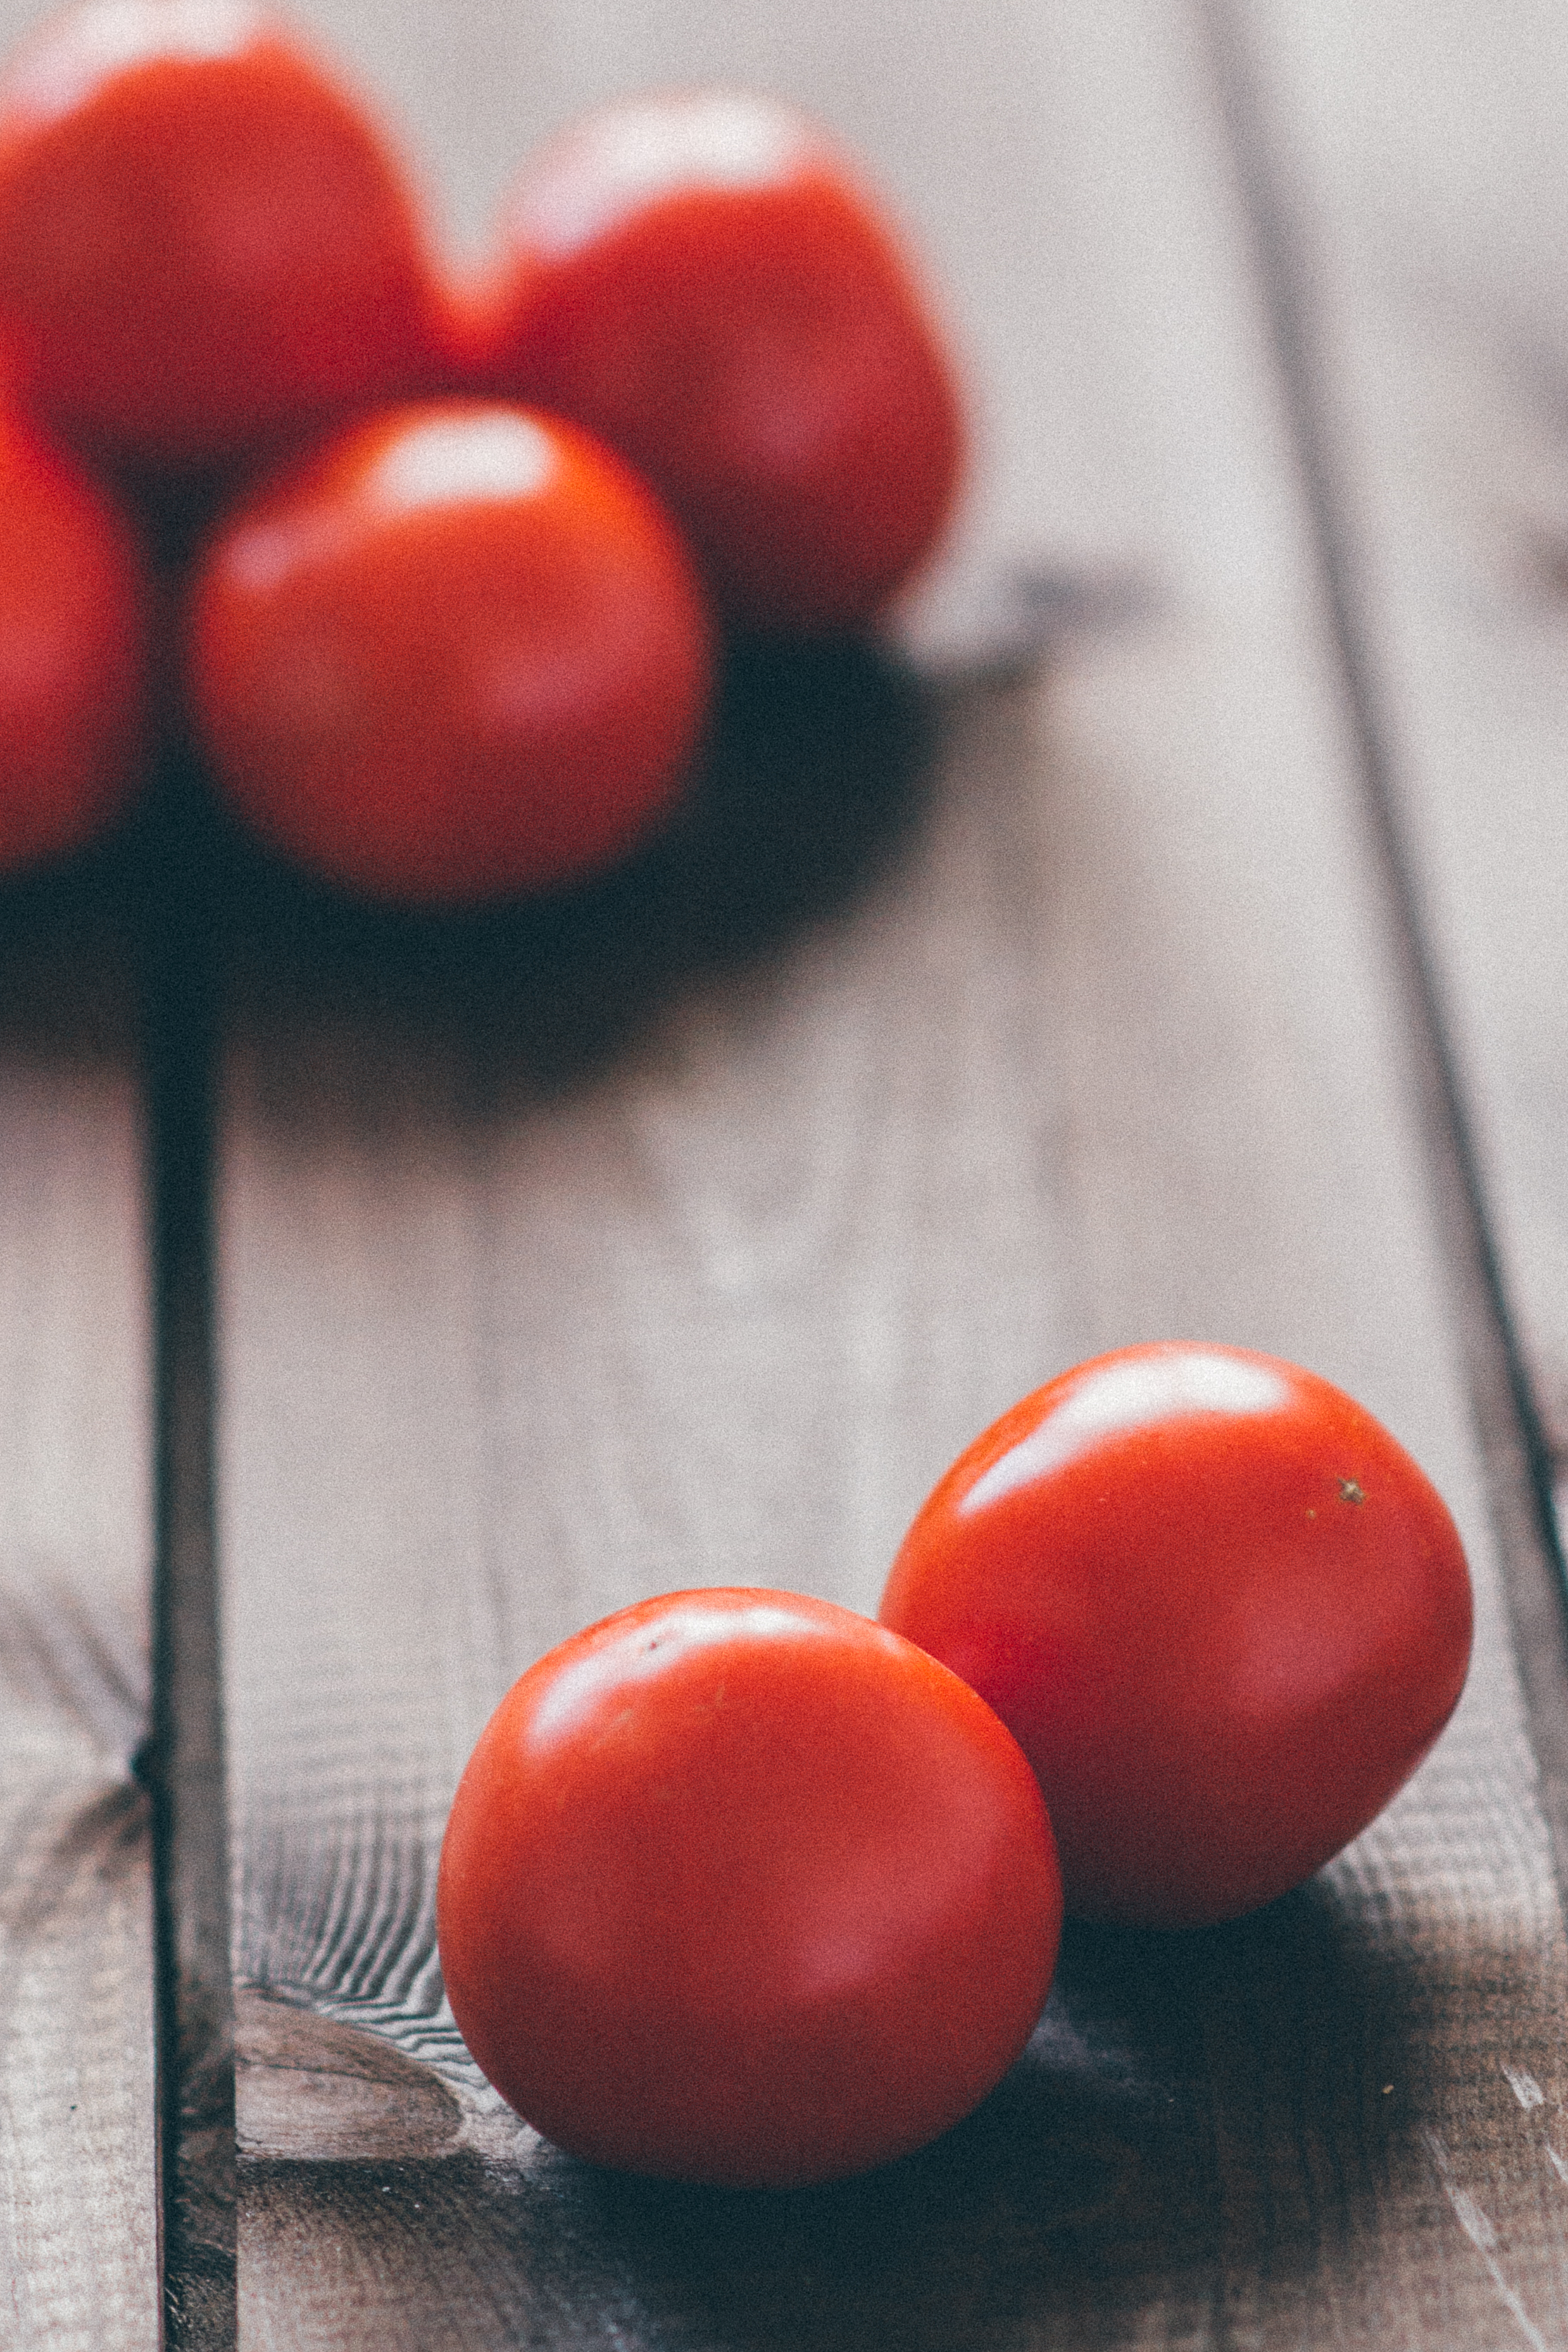
table, plant, fruit, food, red, produce, vegetable, tomato, vegetables, tomatoes, vegetarian, cherry, macro photography, flowering plant, rose family, cherry tomatoes, vegies, land plant, potato and tomato genus